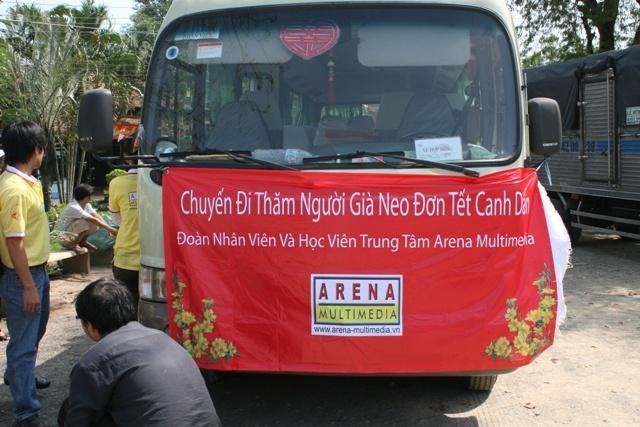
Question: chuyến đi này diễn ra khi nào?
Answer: vào tết canh dần